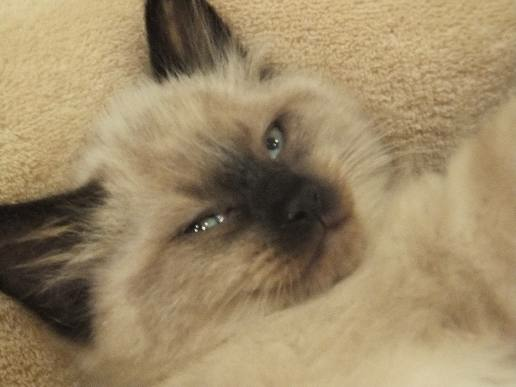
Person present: No